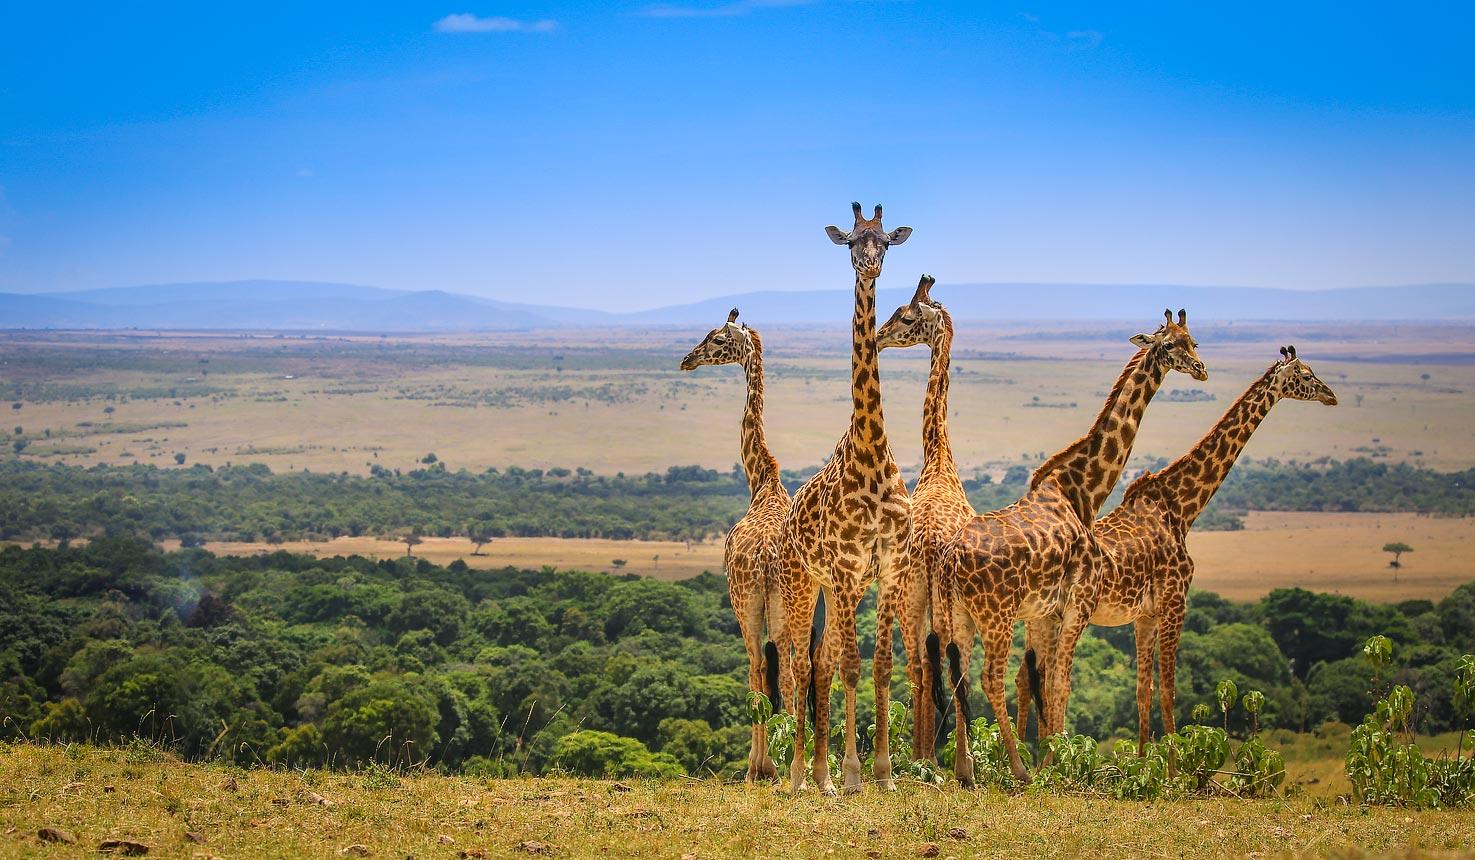
Mkusanyiko wa wanyama wa porini jamii ya twiga ambao mbele yao kuna msitu uliofungamana wenye miti ya rangi ya kijani.